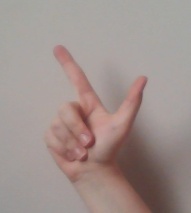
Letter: laam